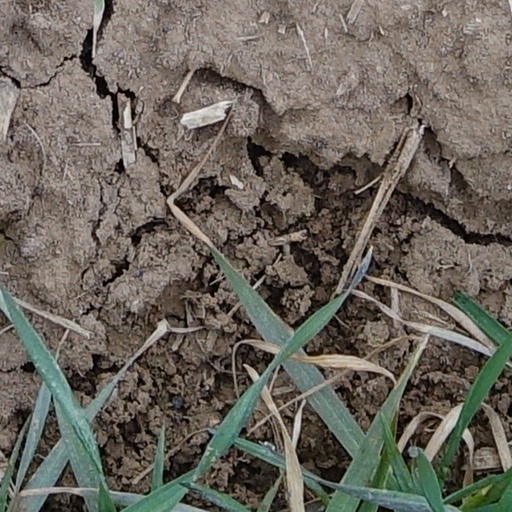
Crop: wheat